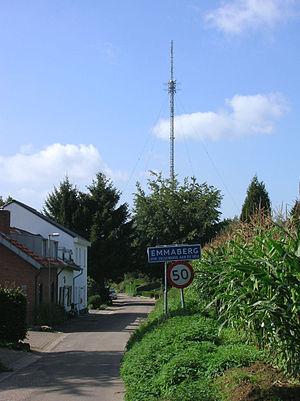
Emmaberg est un hameau néerlandais dans la commune de Fauquemont-sur-Gueule, dans la province du Limbourg néerlandais.